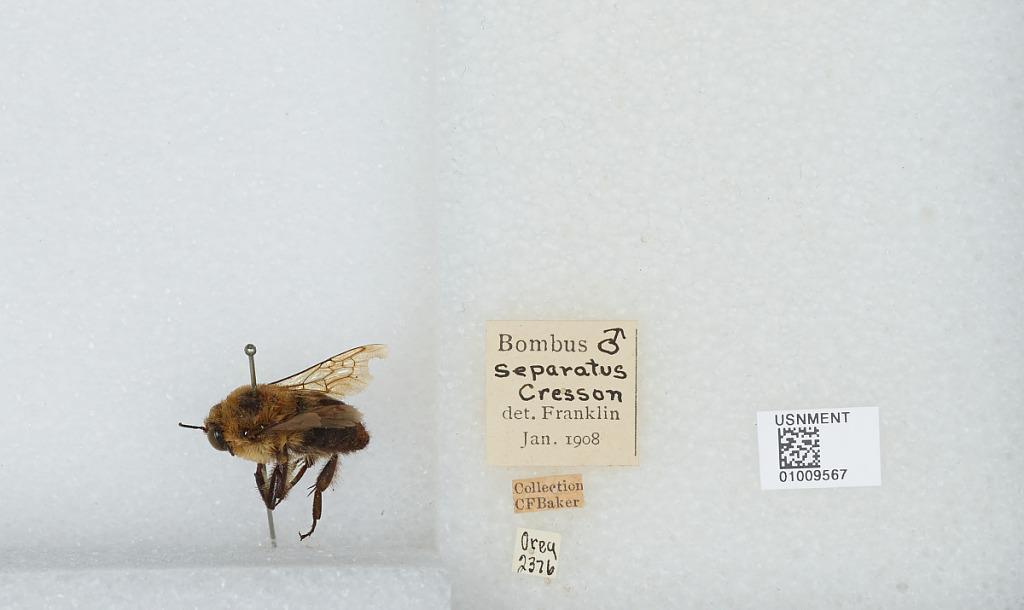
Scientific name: Bombus (Separatobombus) griseocollis (De Geer)
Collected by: S. Jewett
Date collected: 1972-5-20
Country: United States
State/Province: Oregon
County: Clackamas
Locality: Vicinity of Firwood Rd., 4 miles W. Oregon City
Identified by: Franklin